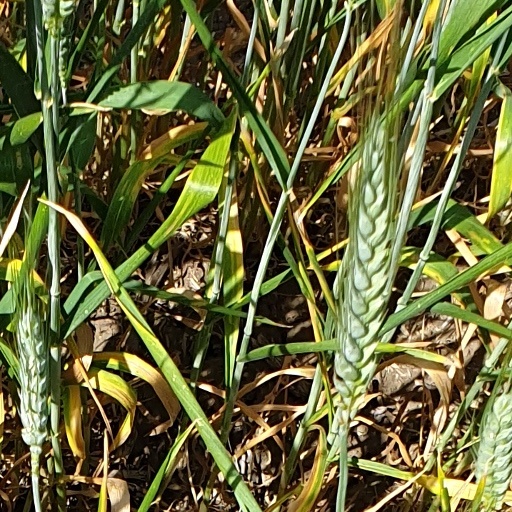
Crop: wheat